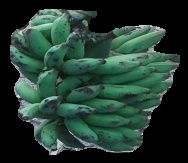
Variety: elakki-bale
Grade: grade3